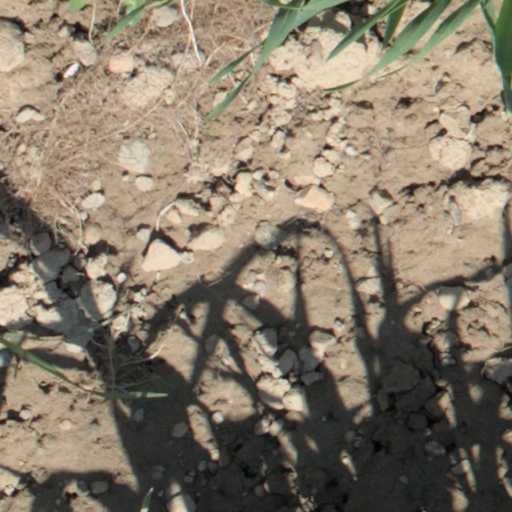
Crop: wheat